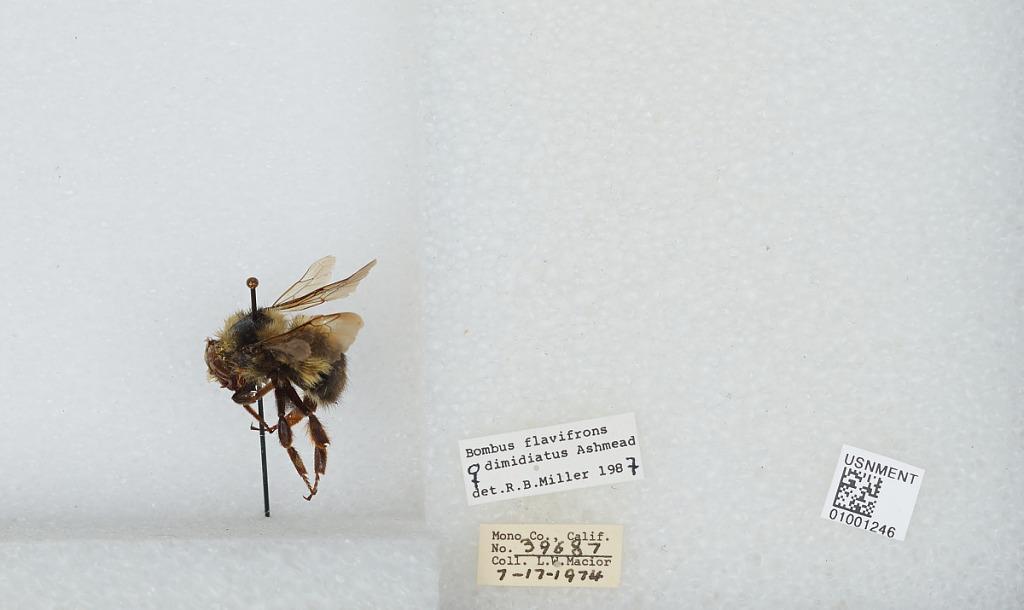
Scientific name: Bombus (Pyrobombus) flavifrons Cresson
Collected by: L. Macior
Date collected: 1974-7-17
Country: United States
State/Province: California
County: Mono
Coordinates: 37.92, -118.87
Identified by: Miller, R. B.